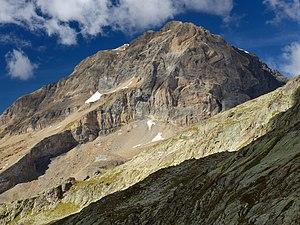
Le Ferdenrothorn est un sommet des Alpes bernoises en Suisse. Il culmine à 3 179 mètres d'altitude.